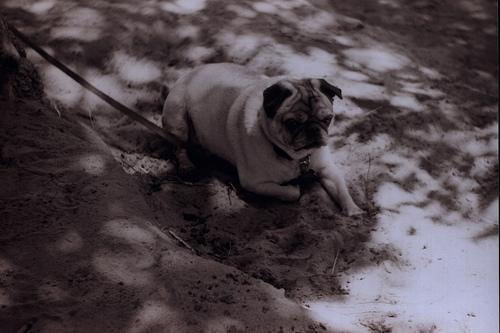
pug